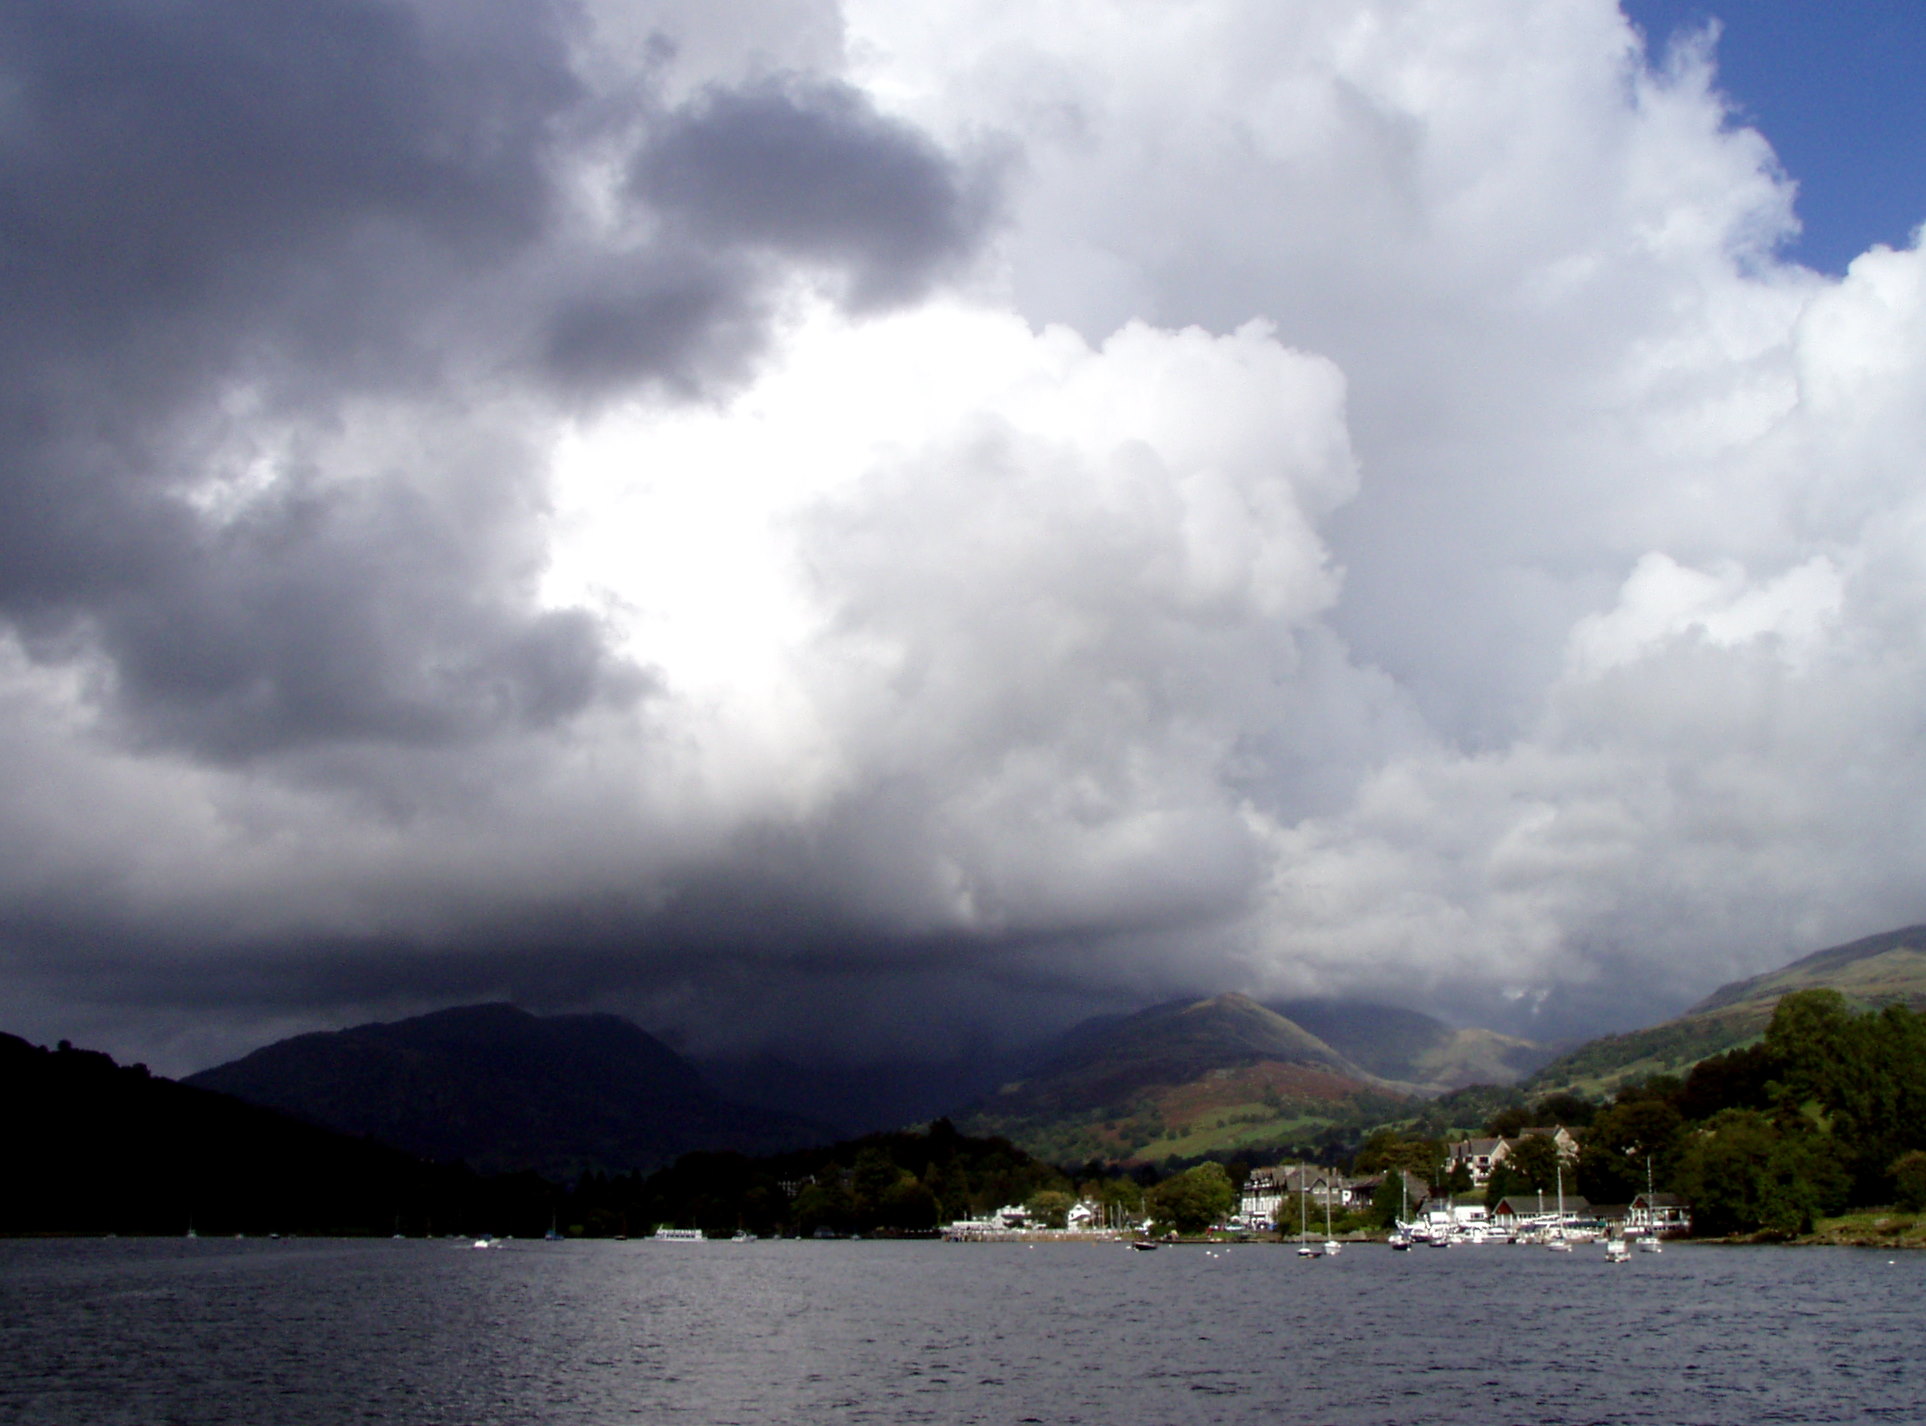
landscape, sea, horizon, mountain, cloud, sky, lake, weather, cumulus, fjord, highland, district, loch, windamere, meteorological phenomenon, atmospheric phenomenon